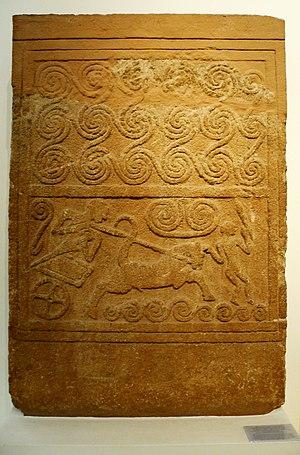
Le musée national archéologique d’Athènes est le principal musée archéologique de Grèce. Il dépend directement du Directorat général des antiquités rattaché au ministère grec de la Culture. Il est dirigé par Georgios Kakavas. Il possède l’une des plus vastes collections d’antiquités grecques au monde. Il abrite plus de 20 000 objets datant de la préhistoire à la fin de l'Antiquité venus de l'ensemble de la Grèce.